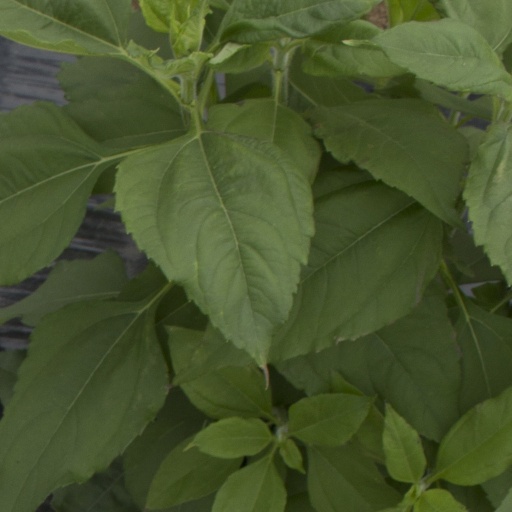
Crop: Jerusalem artichoke